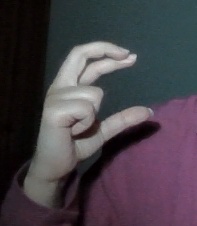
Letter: thal